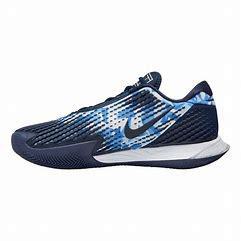
Brand: Nike
Model: Court Air Zoom Vapor Cage 4